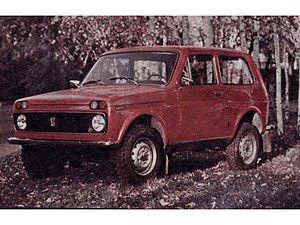
La Lada Niva est une automobile de la marque Lada commercialisée depuis 1977.